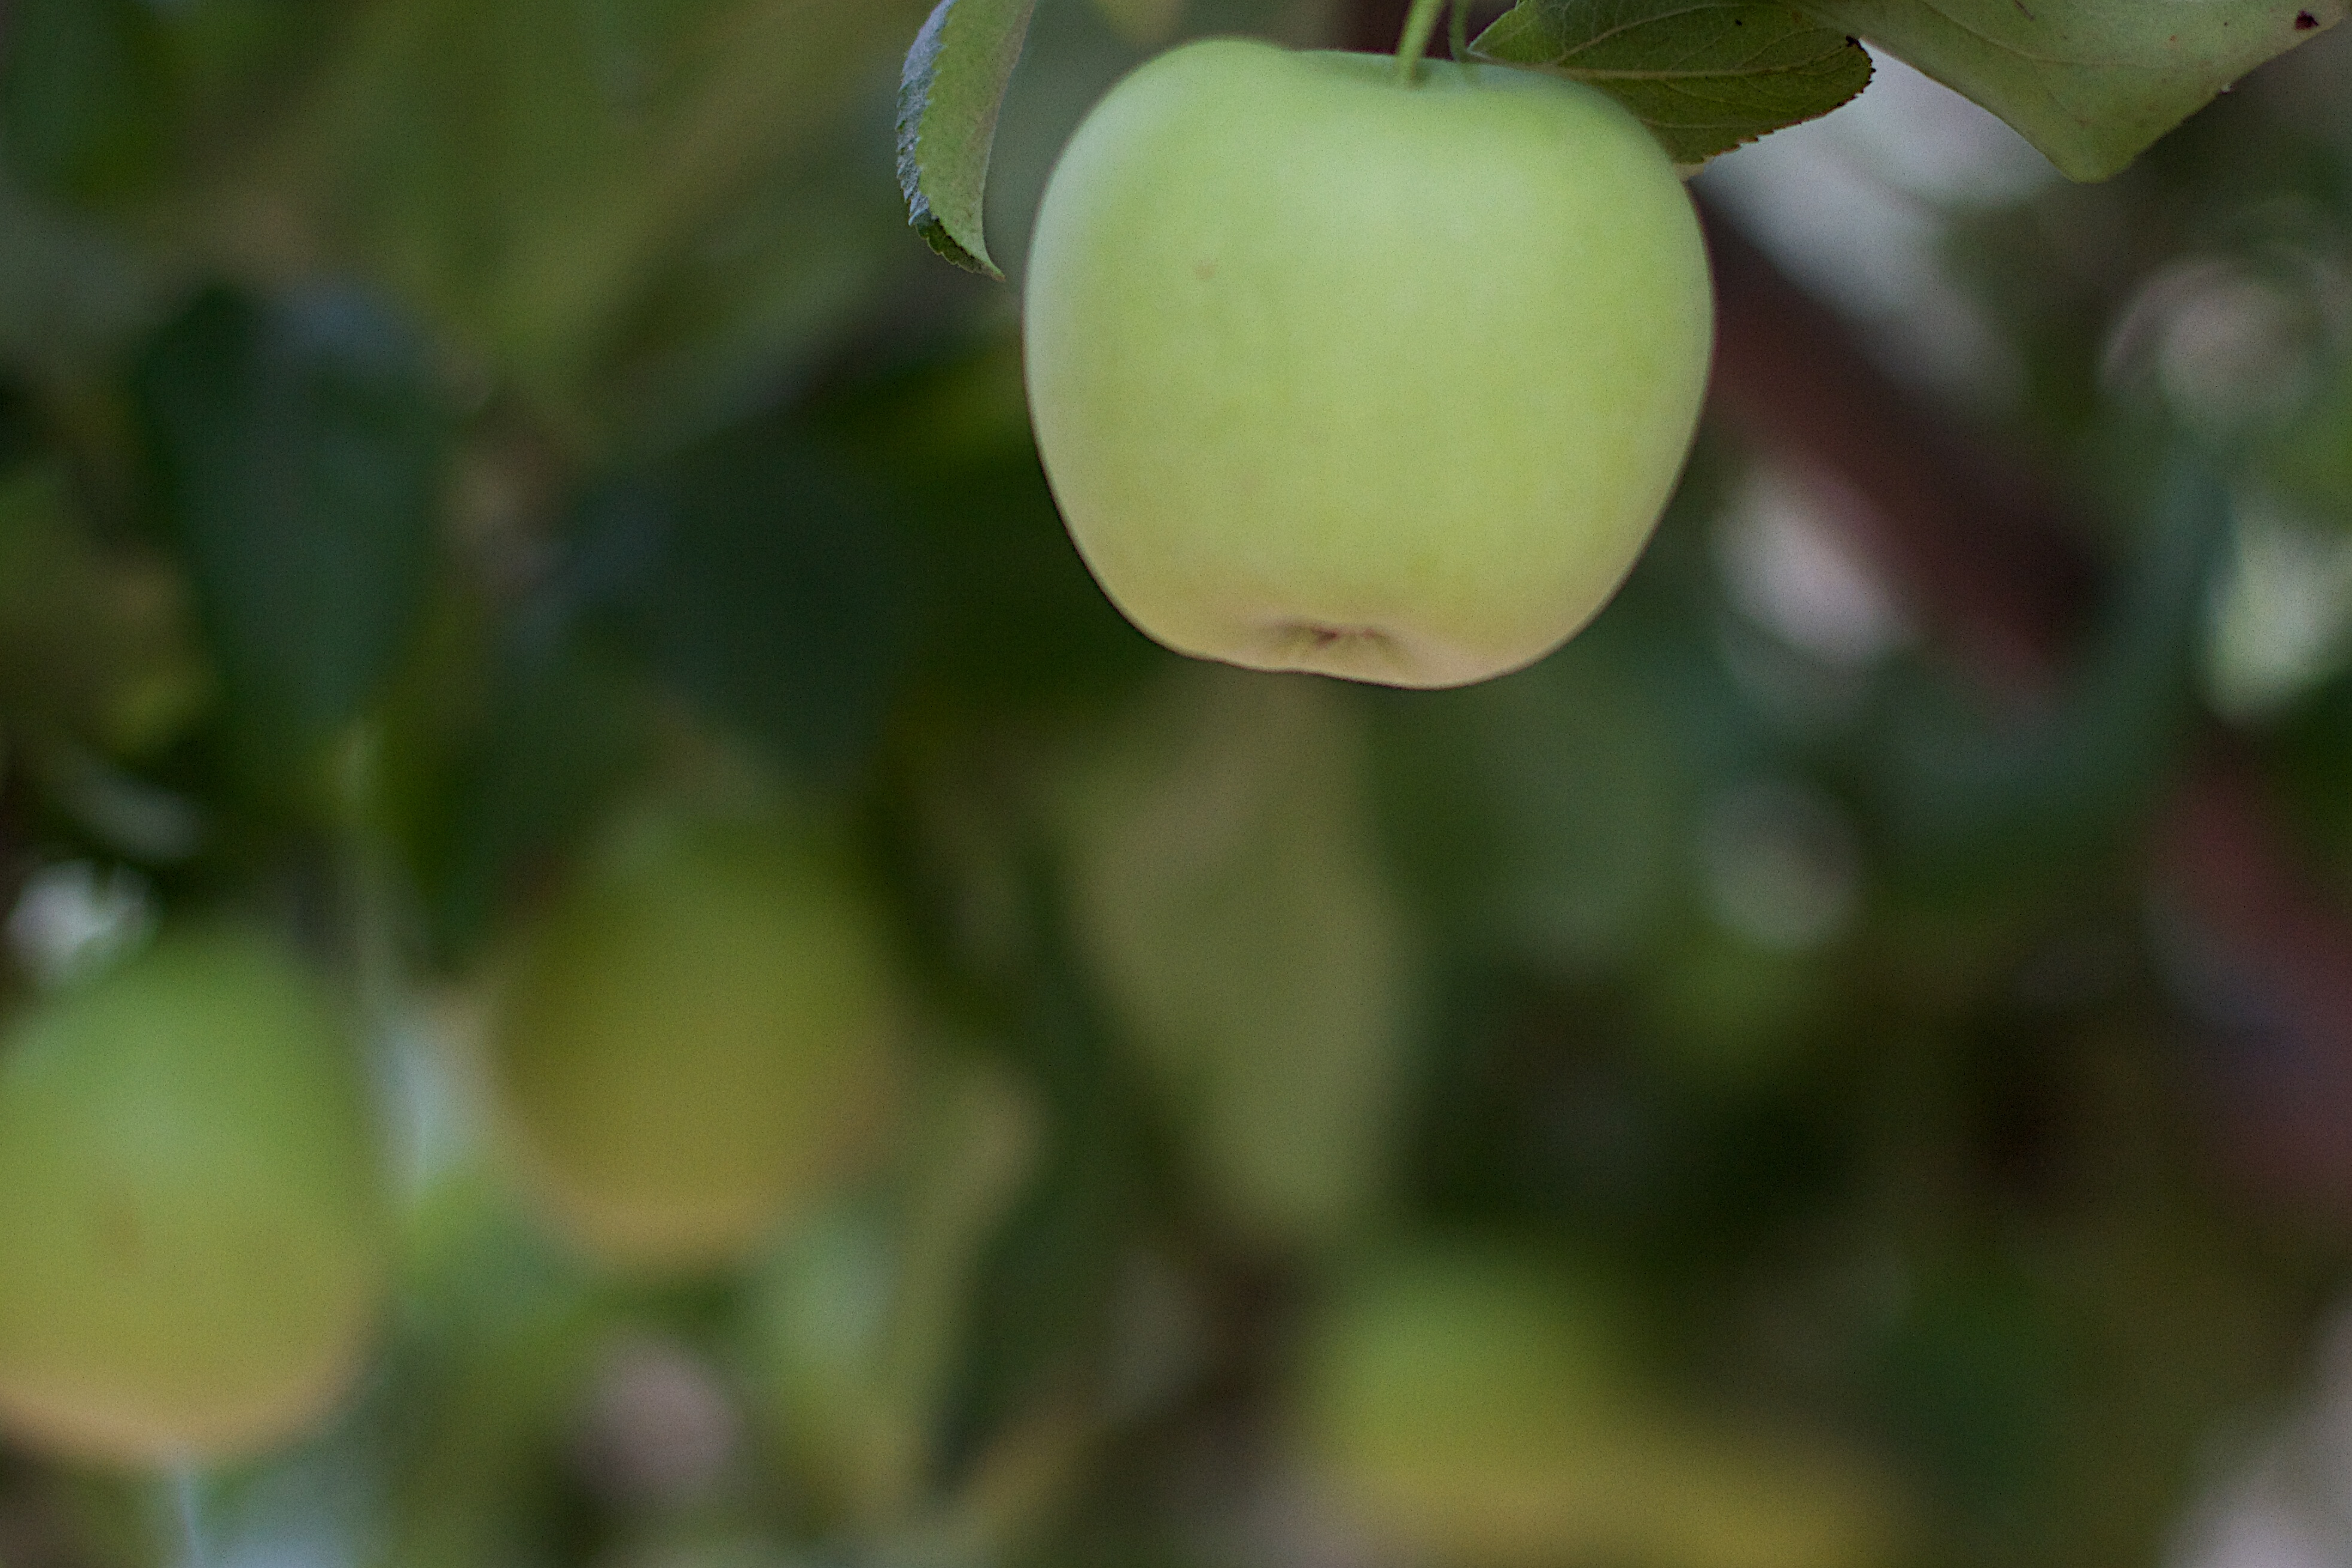
apple, tree, branch, blossom, plant, fruit, leaf, flower, food, green, produce, flora, close up, shrub, macro photography, flowering plant, rose family, land plant